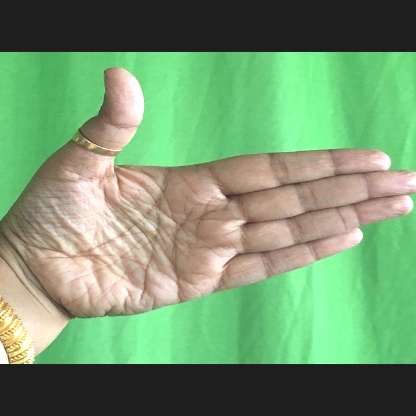
Mudra: Ardhachandran